List of dopaminergic drugs

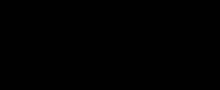
Aminorex

"Phenethylamines" (also "amphetamines", "cathinones", "phentermines", etc.): 2-Hydroxyphenethylamine (2-OH-PEA) •